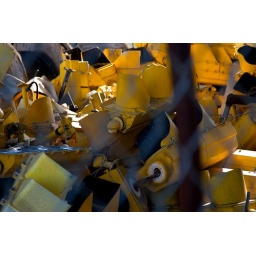
Underneath the 16th street bridge the city stores all the busted traffic control lights. Here they are in a pile.